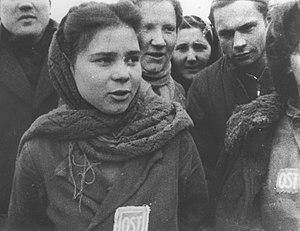
Deutsche Wirtschaftsbetriebe, est un projet allemand nazi lancé par l'Allgemeine SS lors de la Seconde Guerre mondiale pour tirer parti de l’emploi de travaux forcés et obligatoires extraits des détenus des camps de concentration nazis.
Pendant la Seconde Guerre mondiale, le terme Ostarbeiter était le terme officiel employé par le régime nazi pour désigner les travailleurs étrangers rassemblés d'Europe centrale et orientale dans le but d’effectuer des travaux forcés à la solde du Troisième Reich. Ces travailleurs forcés étaient principalement utilisés dans les entreprises de l'industrie de l'armement et de l'agriculture, afin de compenser la pénurie de travailleurs allemands liée à la guerre. Leur statut juridique a été déterminé en juin 1942 par le Ministerrat für die Reichsverteidigung.